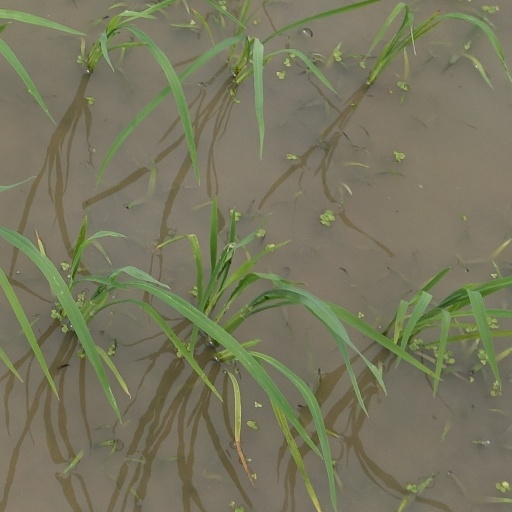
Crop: rice